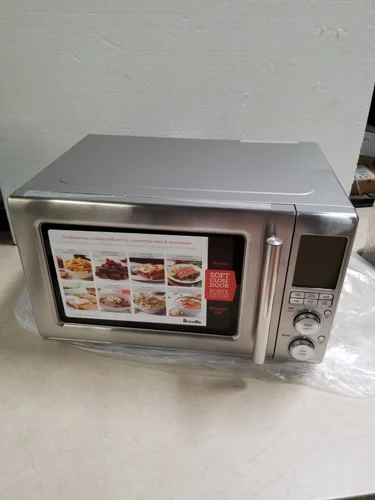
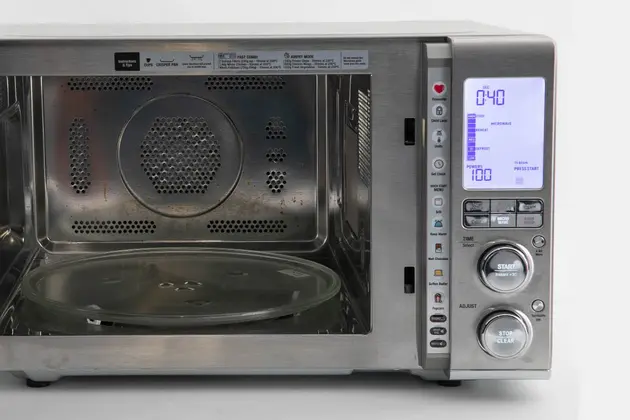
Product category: misc
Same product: yes